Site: brandenburg
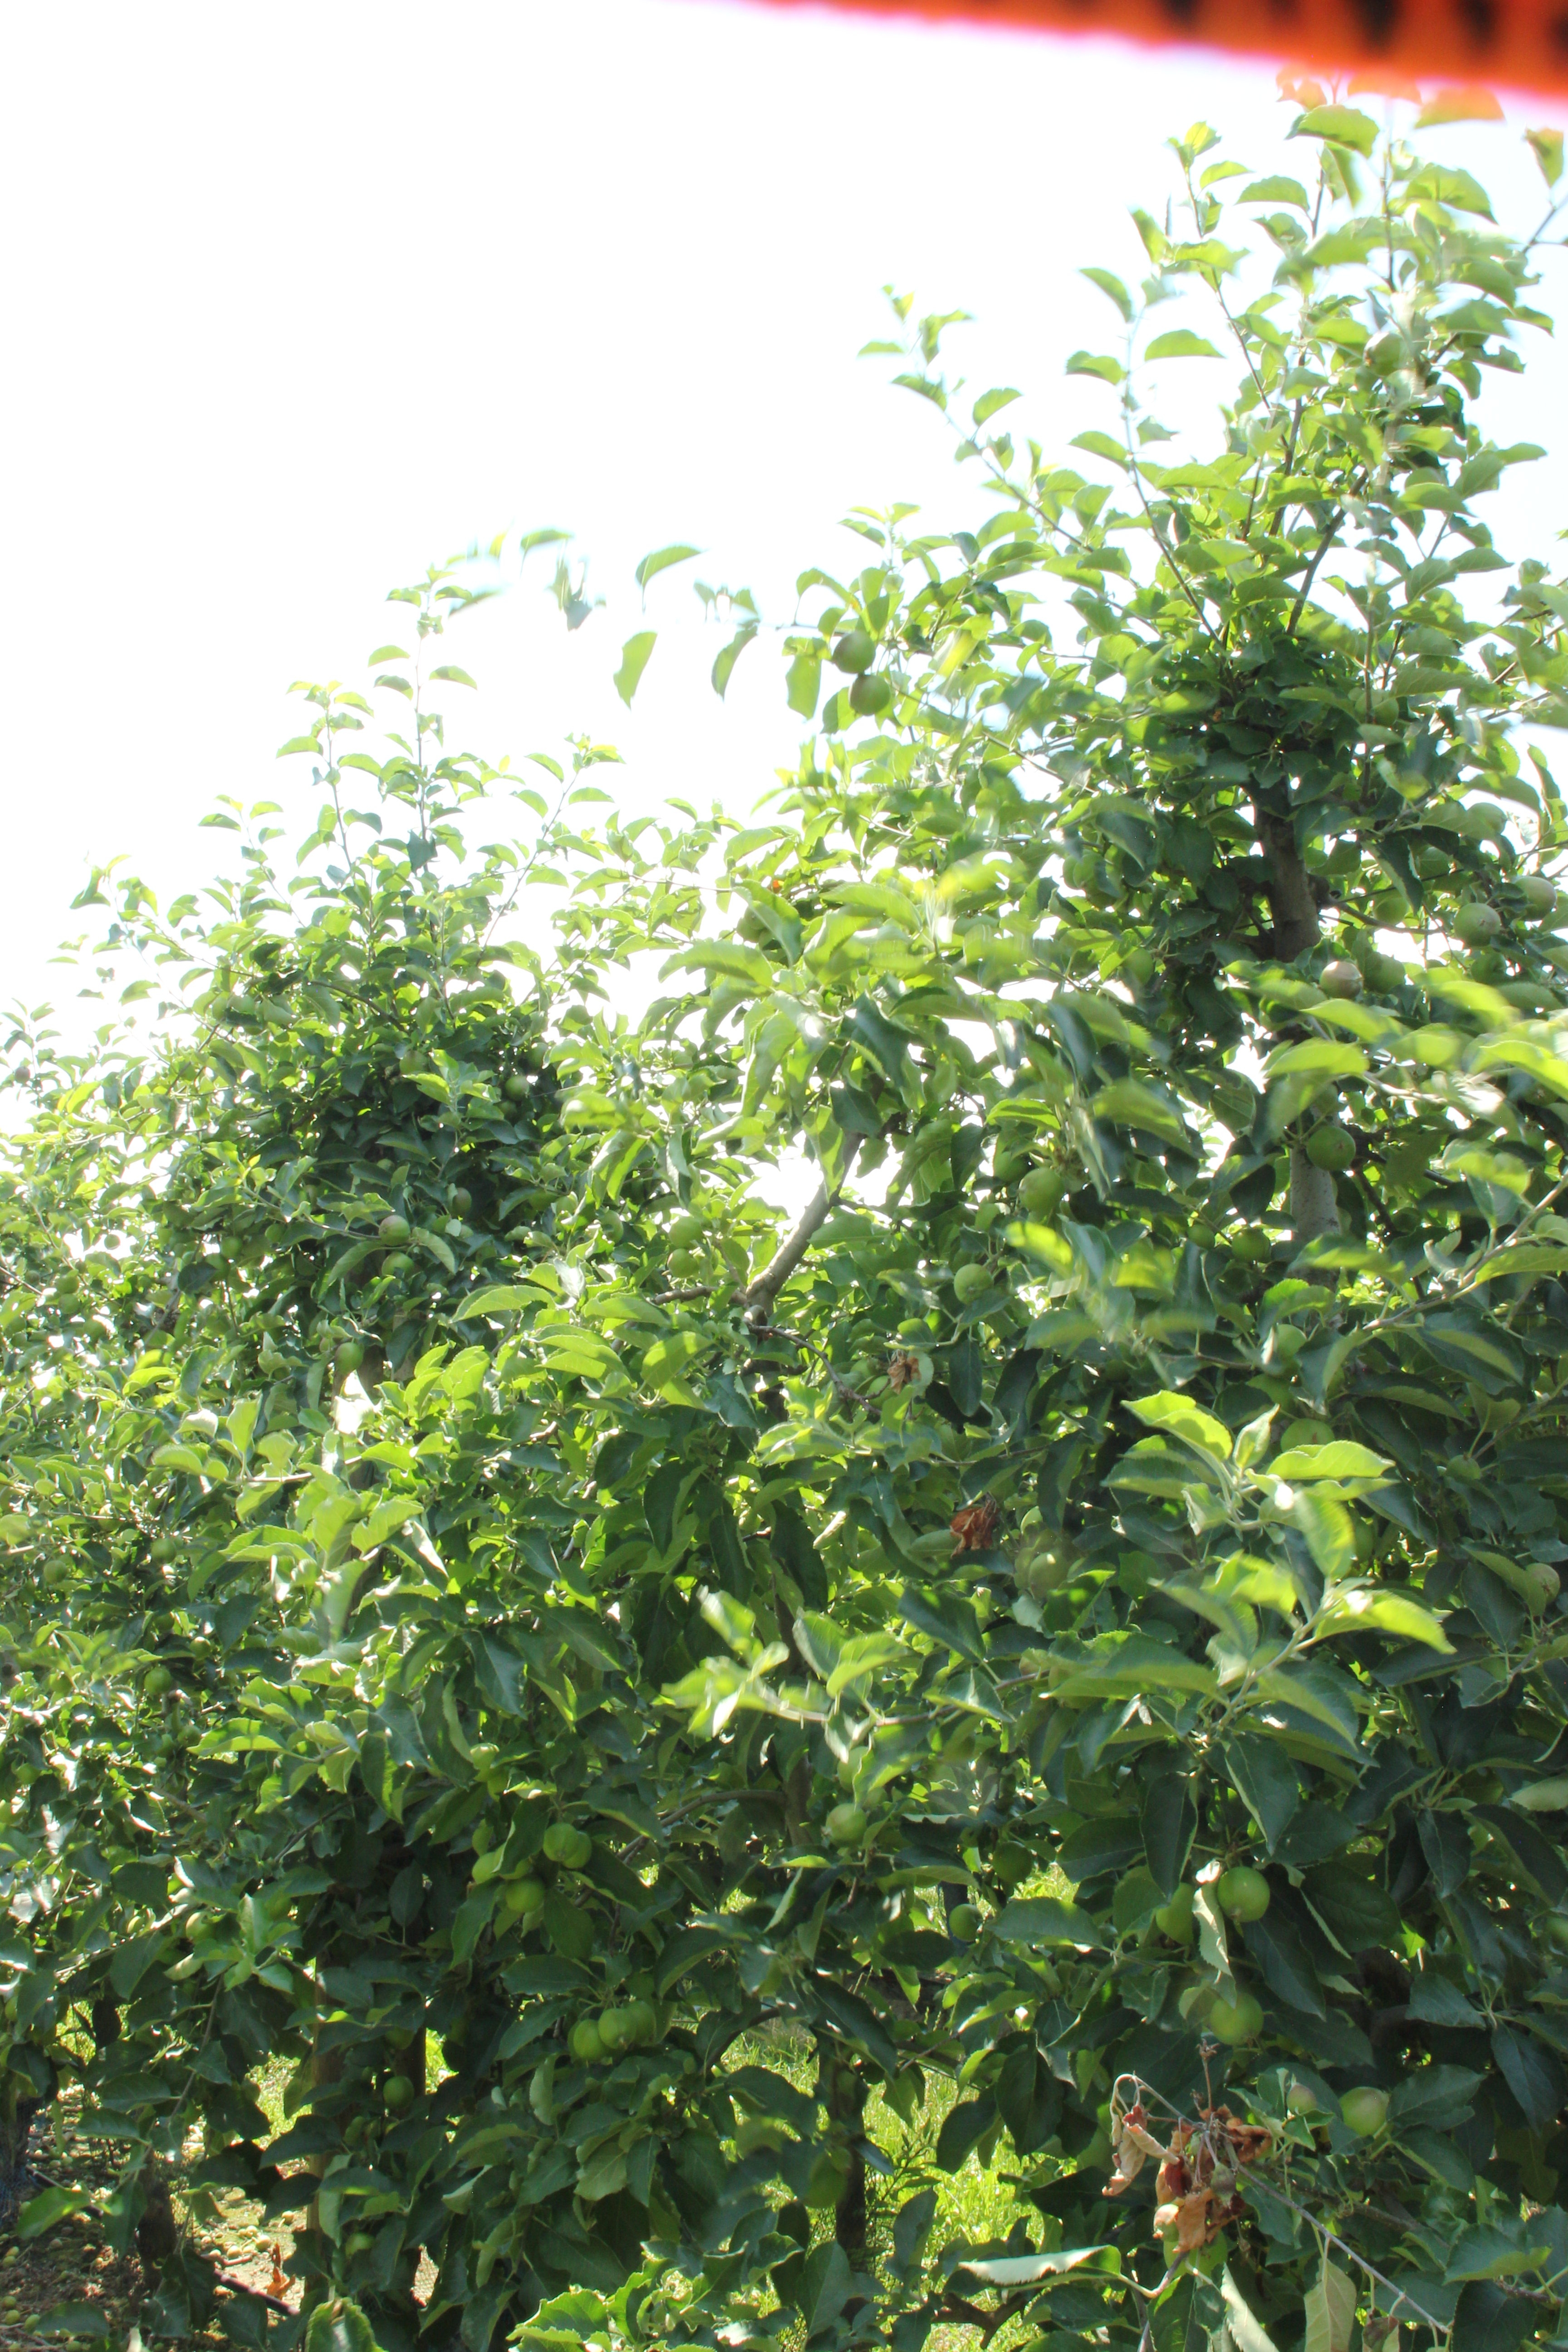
Growth stage (BBCH 74): Development of fruit